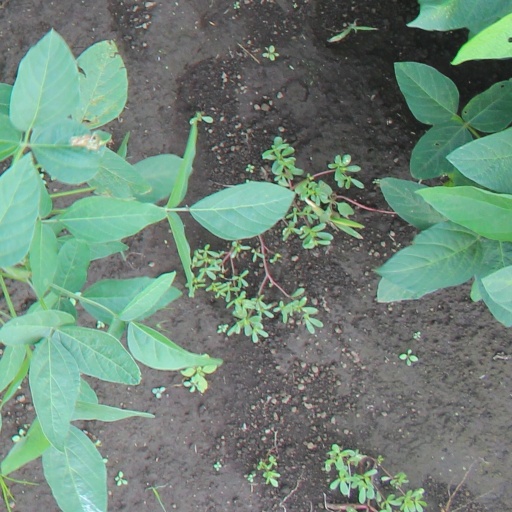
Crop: soybean